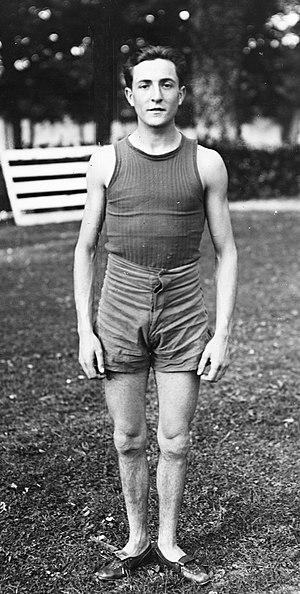
Pierre Lewden, lauréat du saut en hauteur lors de la rencontre annuelle d'athlétisme entre le Stade Français et les Polytechnic Harriers de Londres, au stade de la Faisanderie à Saint-Cloud, 12-9-1920.
Pierre Lewden est un athlète français, né le 21 février 1901 à Libourne, mort le 30 avril 1989 à Montberthault en Côte-d'Or, spécialiste du saut en hauteur, et ce malgré sa petite taille : 1,67 m pour 64 kg.